Coulanges, Allier

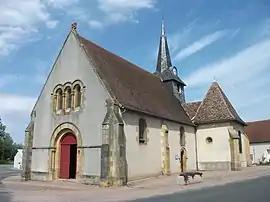
Church

Coulanges is a commune in the Allier department in central France.